Mycetinis querceus

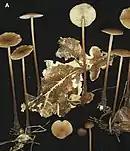
The true "Marasmius prasiosmus"

The name "Marasmius prasiosmus" (following Fries) has wrongly been used for this mushroom by some authors, but this is an erroneous synonym because there is a conflict between Fries's description of 1838 (which does represent "M. querceus") and his original description of 1818 and 1821 (which legitimately represents a different mushroom).